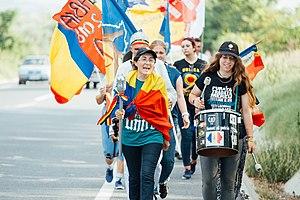
La Marche du Centenaire près de Solesti (comté de Vaslui, Roumanie)